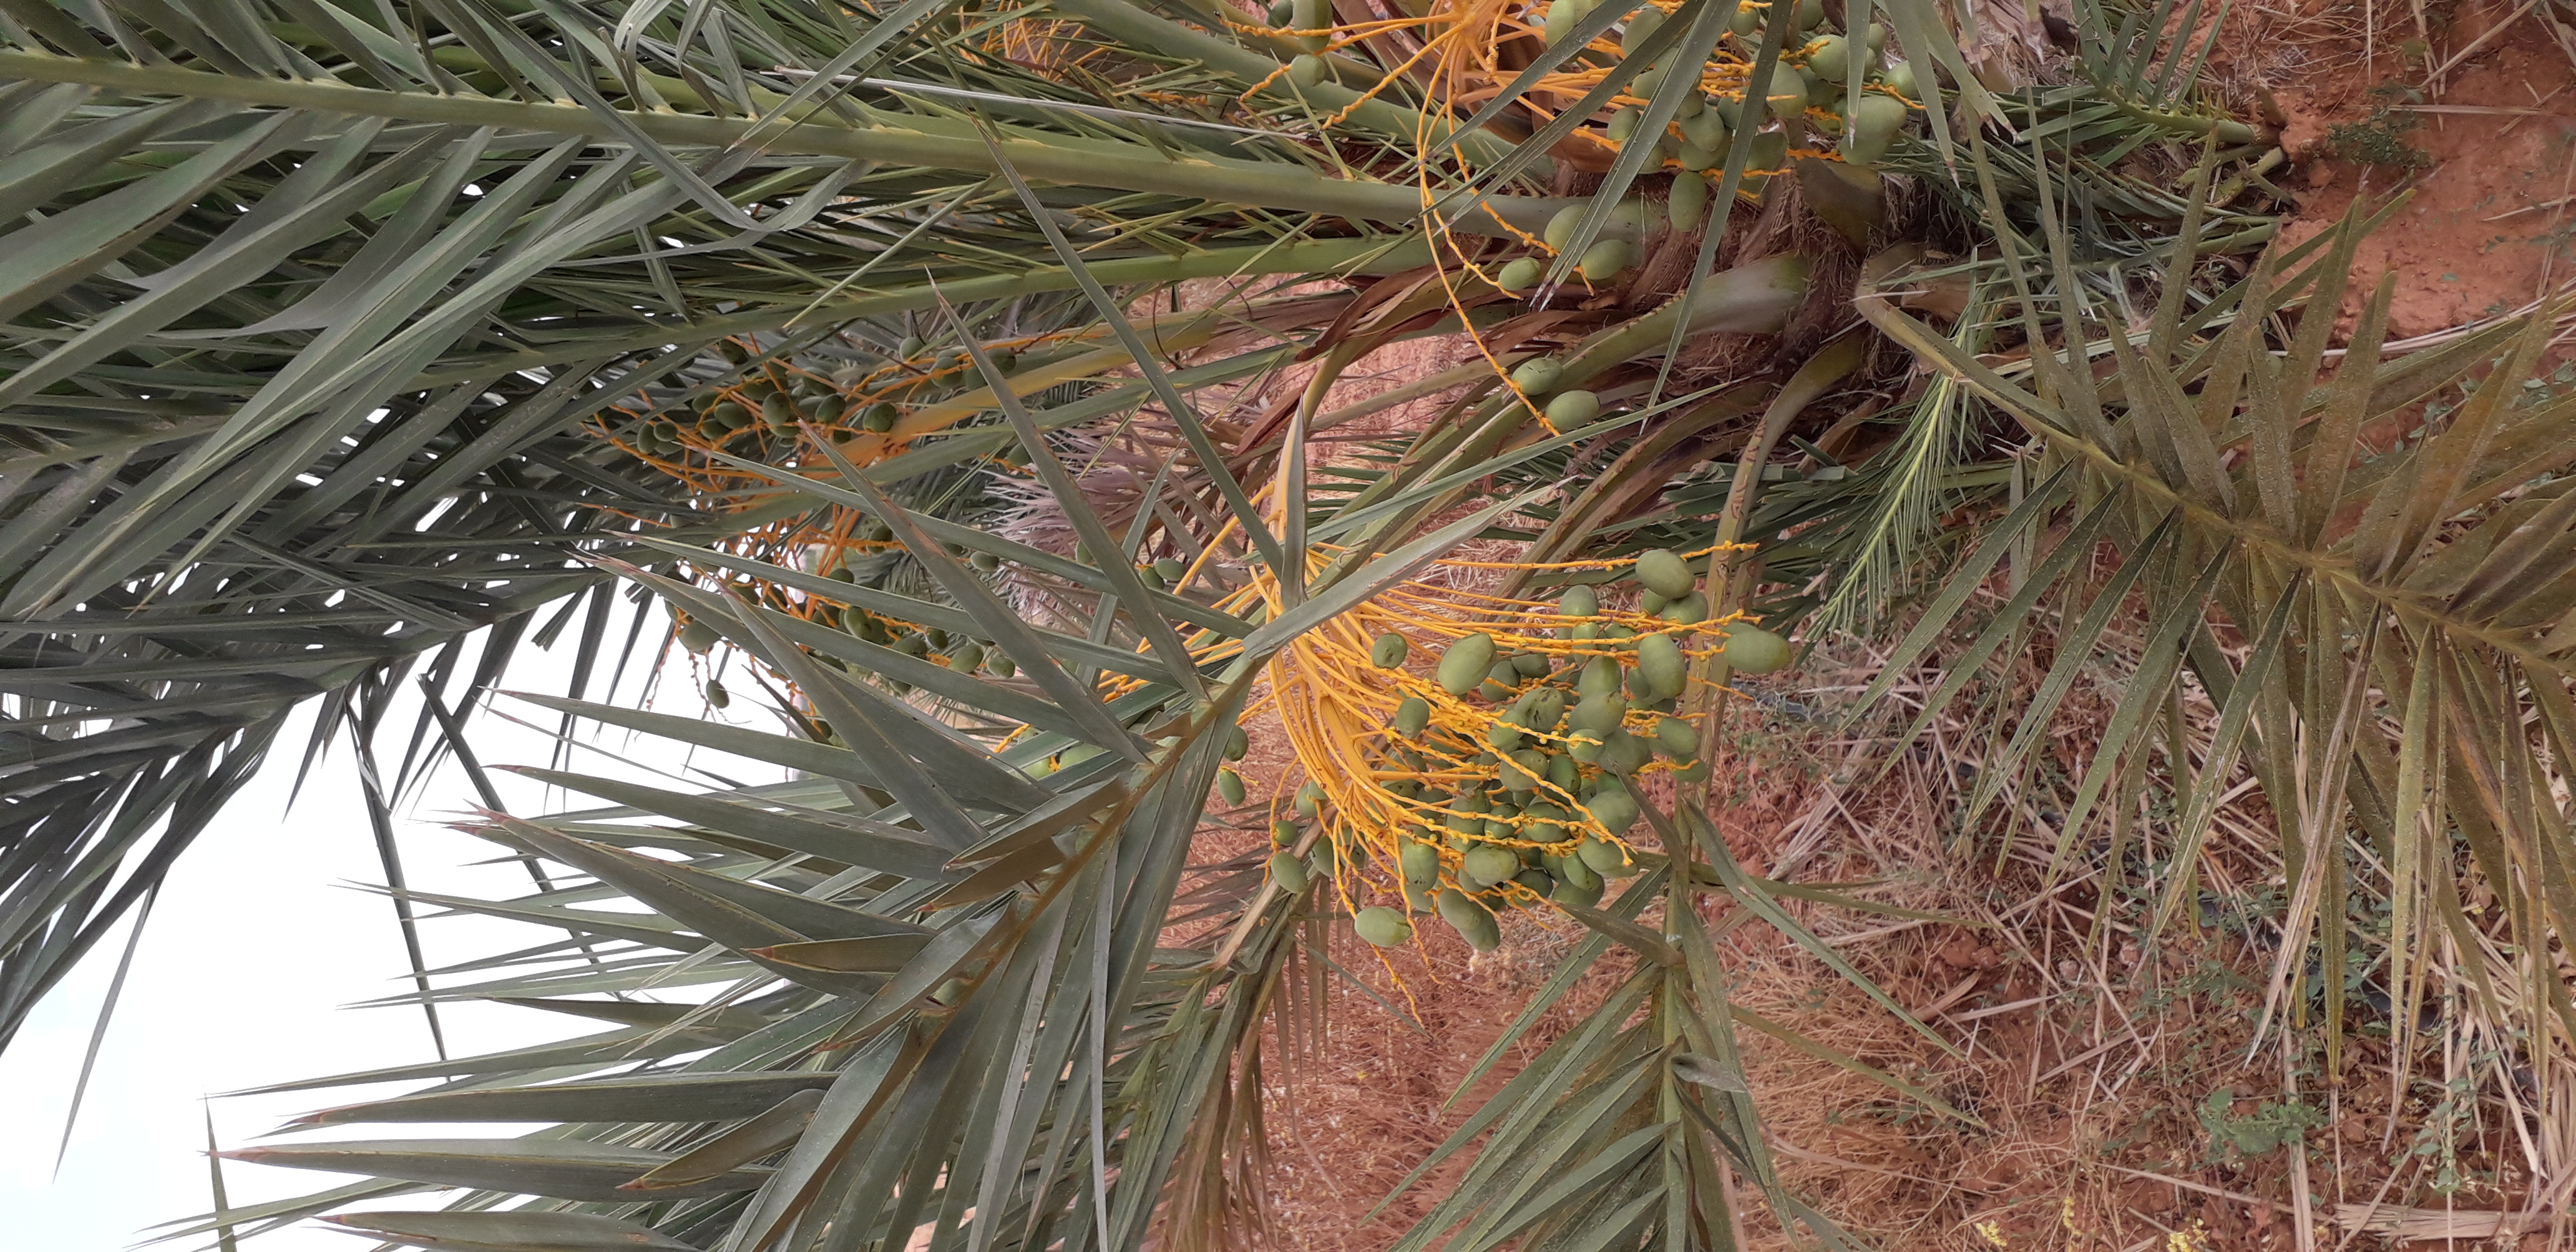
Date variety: Boumajhoul